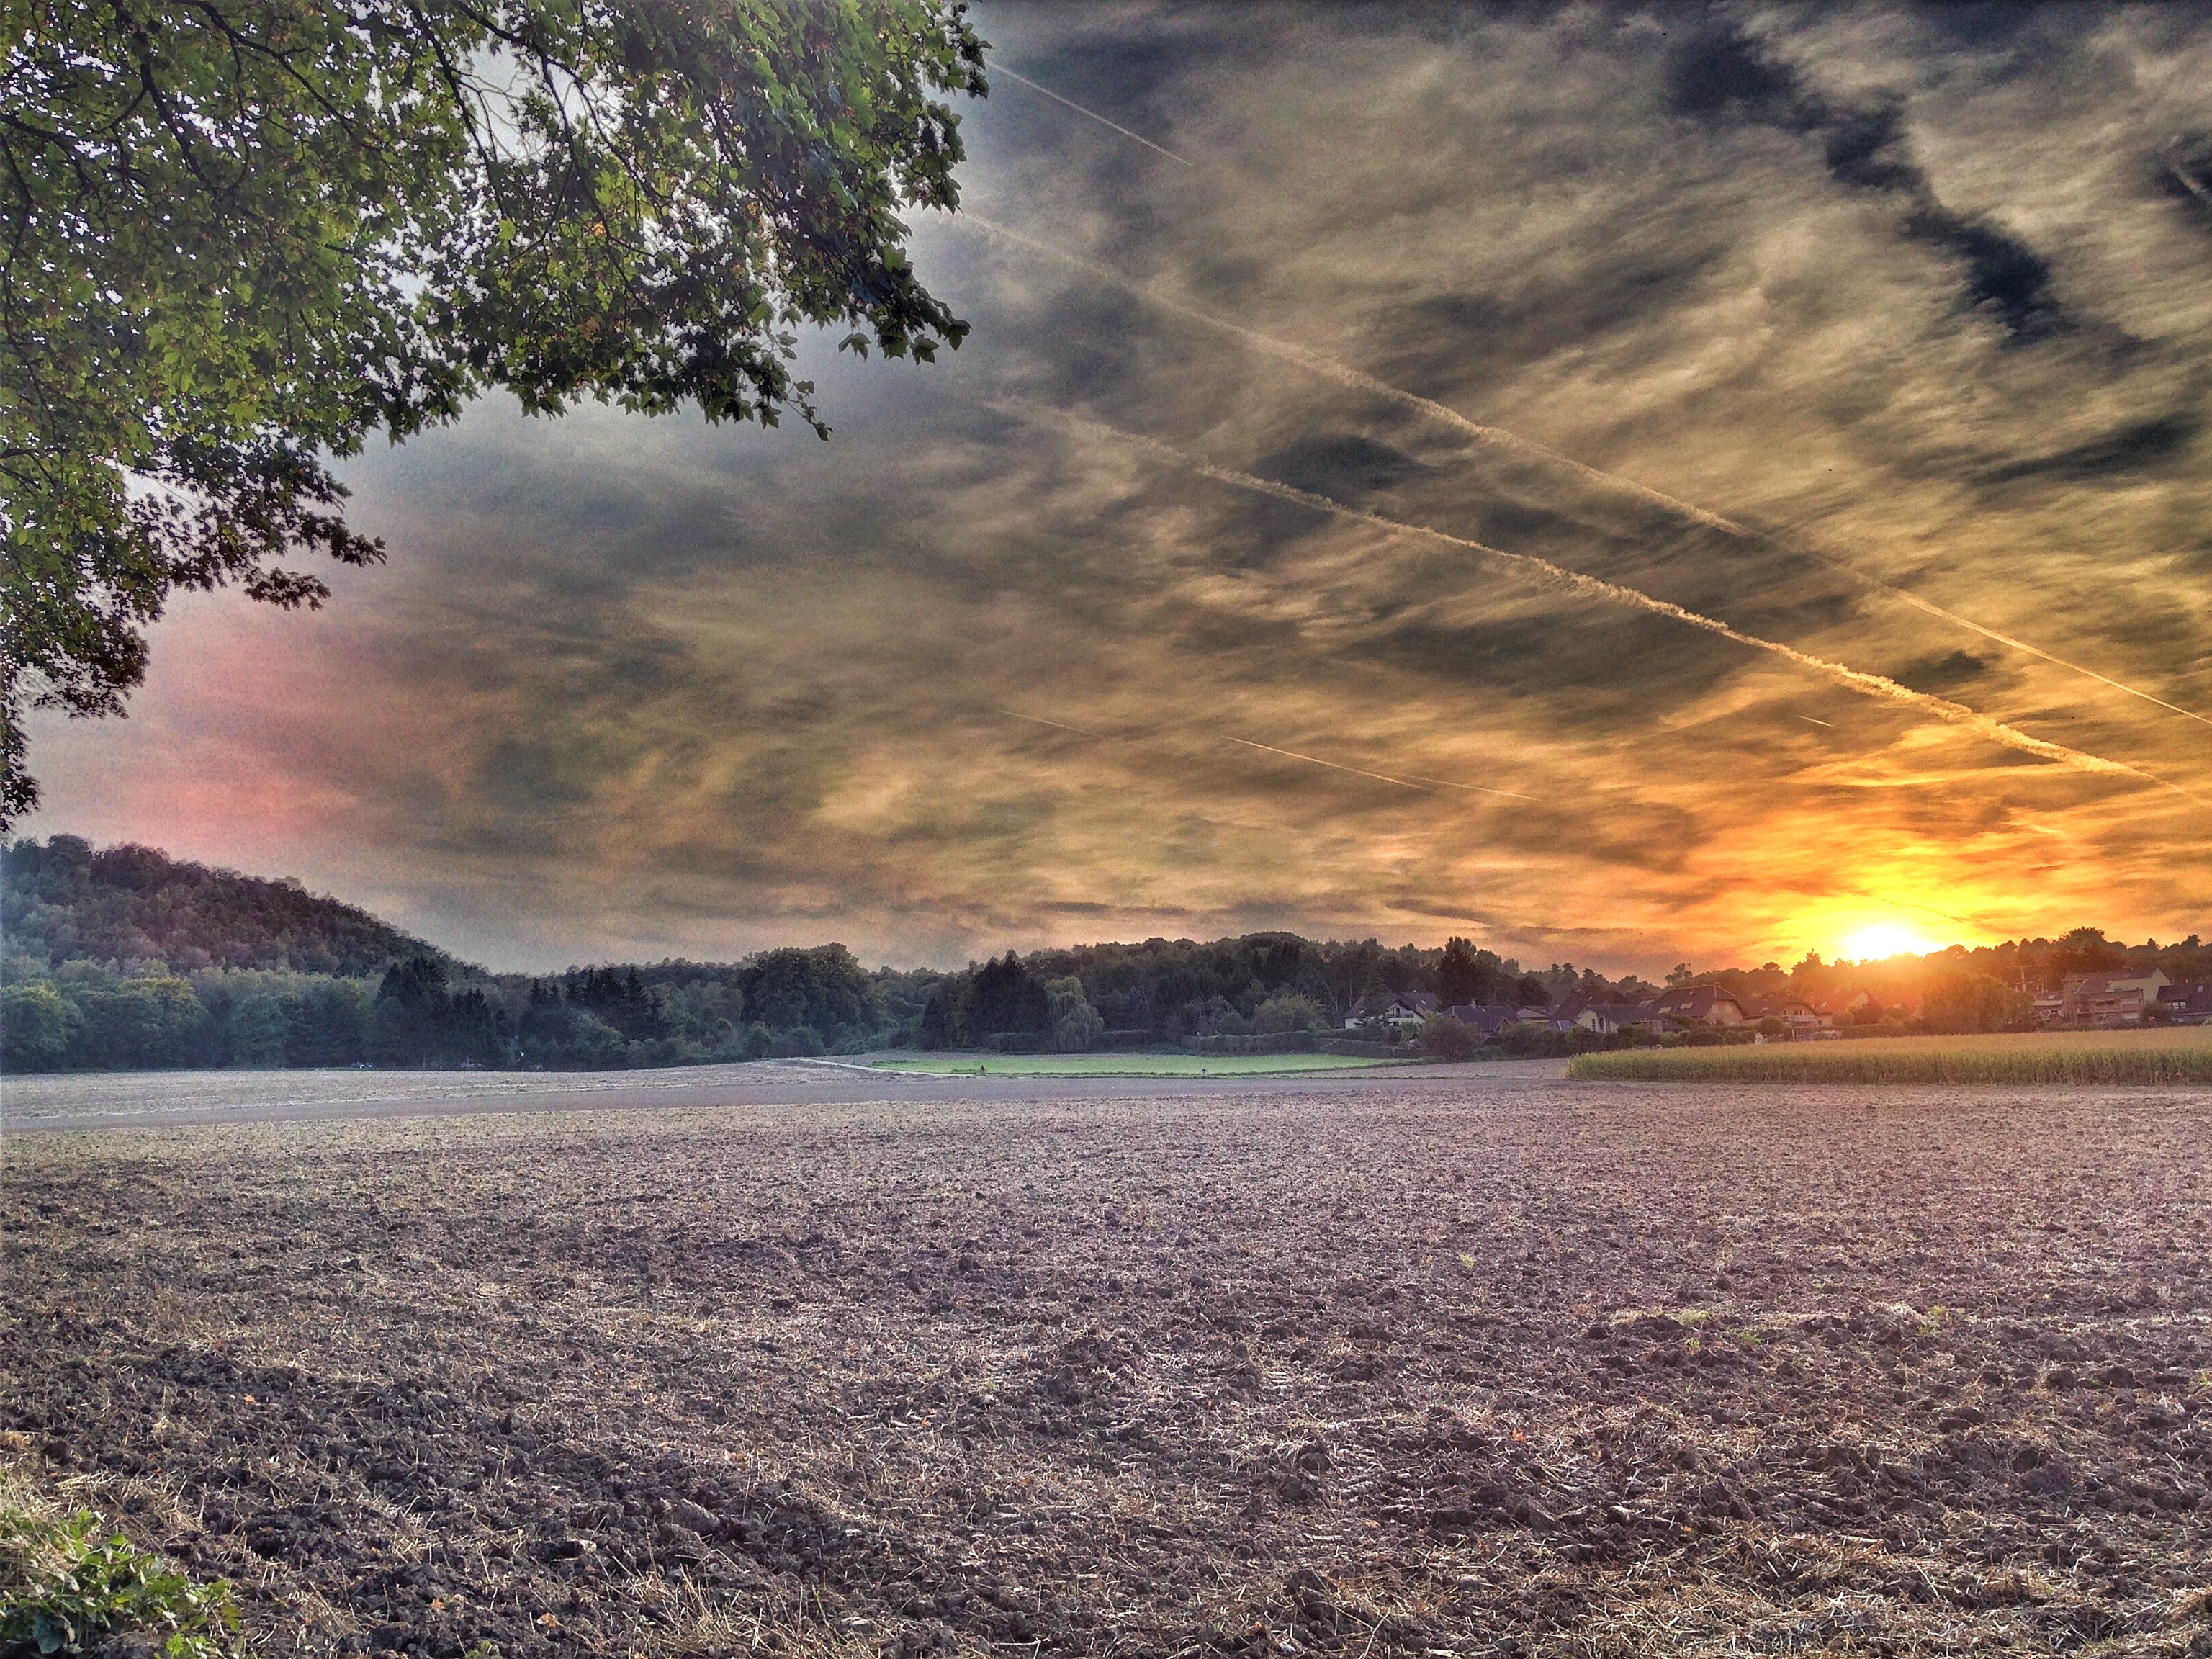
landscape, sea, coast, nature, horizon, cloud, sky, sun, sunrise, sunset, field, sunlight, morning, shore, lake, dawn, river, dusk, evening, reflection, harvest, hdr, clouds, silent, meteorological phenomenon, atmospheric phenomenon